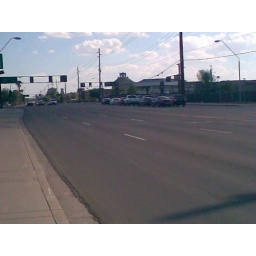
thats the 8 lane road in front of our house!!u cant even imagine crossing it without the walk sign on!!